London Scottish (regiment)

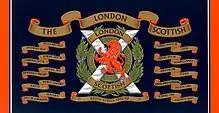
Regimental Drum

From its establishment in 1859 The London Scottish wore Hodden Grey uniforms with dark blue facings. This unique colour remained as full dress for the entire regiment until 1914 and survives in the modern kilts and mess dress.